Continental Airlines

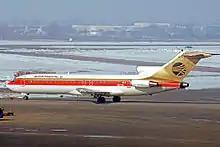
Boeing 727-224 at Chicago O'Hare Airport in 1978

Continental Airlines had seen a broad expansion of its routes, thanks to a responsive CAB and persistent efforts by Six and Executive Vice President Harding Lawrence (who came to Continental in the Pioneer merger), who both frequently referred to his company as "the Airline that needs to grow." In 1958 Continental began turboprop flights with the Vickers Viscount on the new medium-haul routes. The British-manufactured Viscount four engine turboprop, which Continental referred to as the "Jet Power Viscount II", was the first turbine powered aircraft operated by the airline with Continental claiming it was "First in the west with jet-power flights". The CAB permitted Continental to drop service at many smaller cities, enabling the carrier's new aircraft to operate more economically on longer flights. In 1960 Continental flew more than three times the passenger-miles it had in 1956. ("Aviation Week" June 22, 1959: "Continental's current re-equipment program—involving a total cost of $64 million for the Boeings, Viscounts and DC-7Bs—was launched in 1955 when the carrier's net worth amounted to $5.5 million.")